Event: Nepal Earthquake
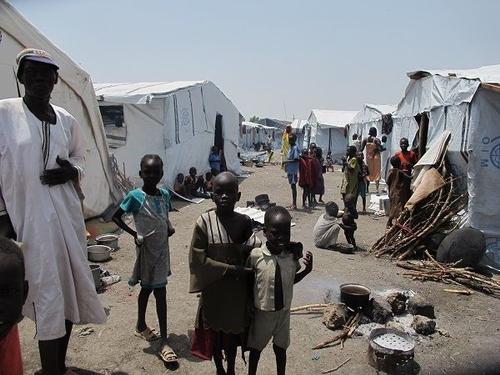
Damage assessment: no_damage